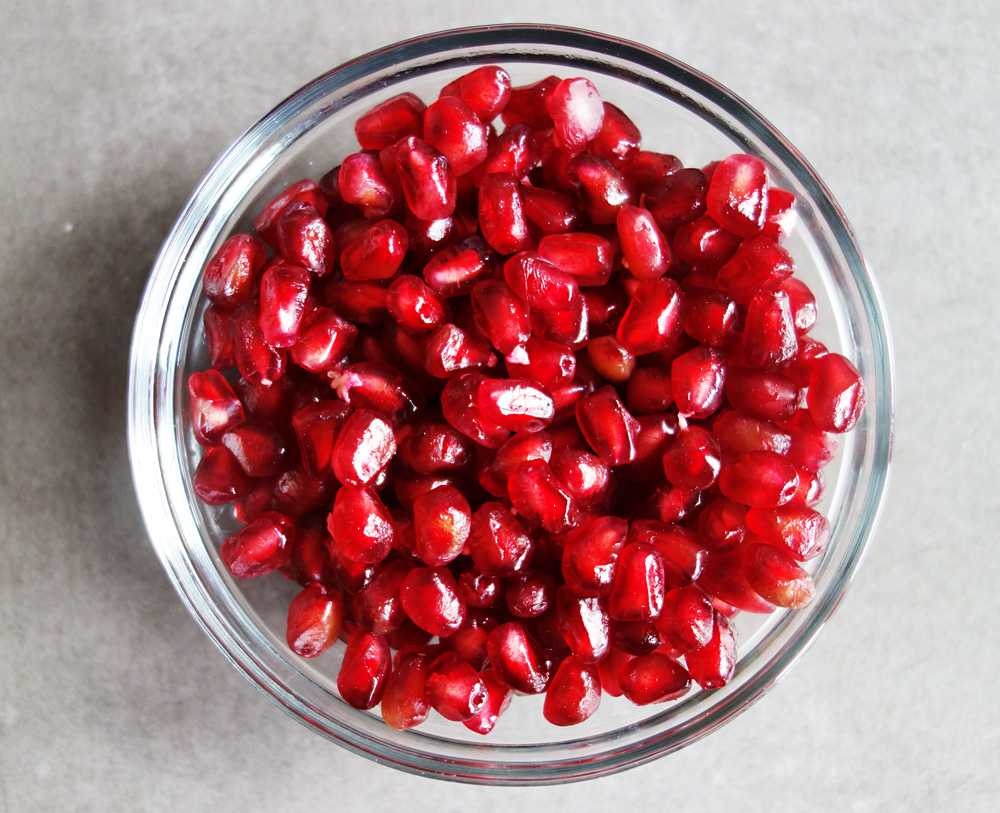
Label: Pomegranate